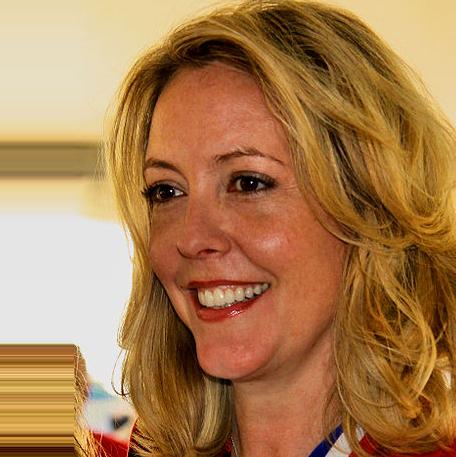
Age: 40